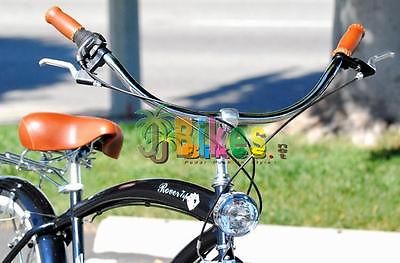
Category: bicycle